No. 80 Squadron RAAF

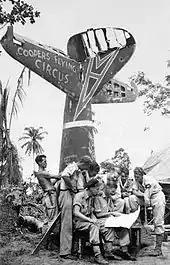
"Coopers Flying Circus": Squadron Leader Cooper (middle) with members of No. 80 Squadron in New Guinea, July 1944

The squadron flew its first combat sorties two days after arriving in New Guinea. Its initial operations included patrols around Nadzab, escorting Allied bombers and ground attack missions against Japanese forces in and around Alexishafen and Madang. The squadron moved to Cape Gloucester, New Britain on 21 March to escort convoys and conduct armed reconnaissance patrols. It moved again on 29 April to Tadji on the New Guinea mainland where it flew patrols to protect the Allied landing at Hollandia. The squadron moved to Hollandia after it was secured, arriving there on 15 May.